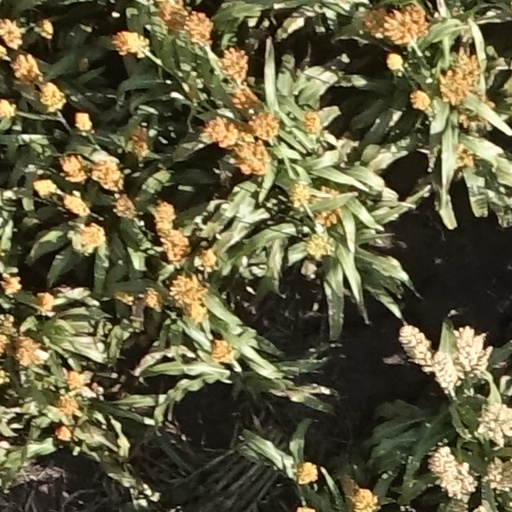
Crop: sorghum